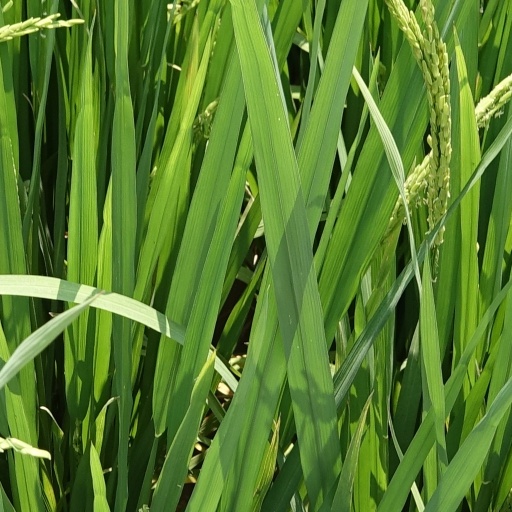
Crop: rice